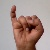
The image shows a hand gesture representing the letter 'I' in Indian Sign Language.